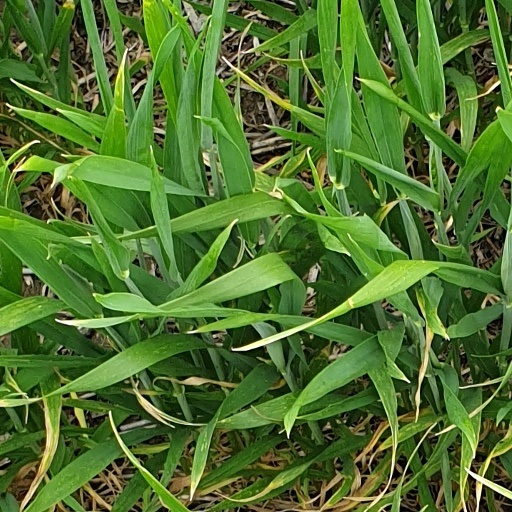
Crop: wheat